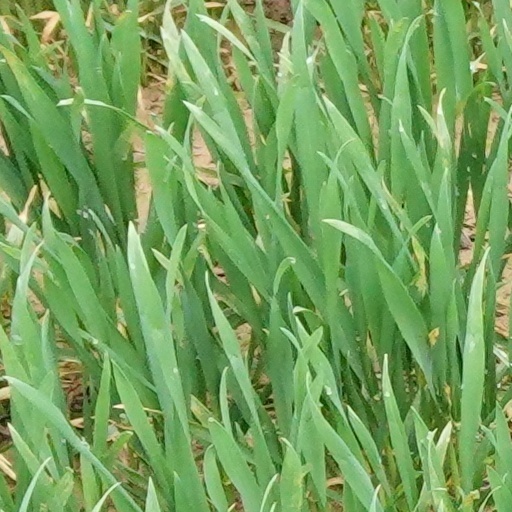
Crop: wheat